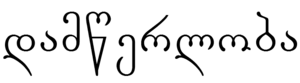
L’alphabet géorgien est l’écriture actuellement utilisée pour écrire le géorgien et quelques autres langues du Caucase, dont le l’ossète, l’abkhaze, ainsi que le bats qui y ajoute des signes diacritiques, le mingrélien et le svane.